Belarus

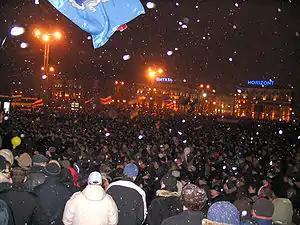
Protests at October Square in Minsk in 2006 after the 2006 Belarusian presidential election

In March 1990, elections for seats in the Supreme Soviet of the Byelorussian SSR took place. Though the opposition candidates, mostly associated with the pro-independence Belarusian Popular Front, took only 10% of the seats, Belarus declared itself sovereign on 27 July 1990 by issuing the Declaration of State Sovereignty of the Belarusian Soviet Socialist Republic.